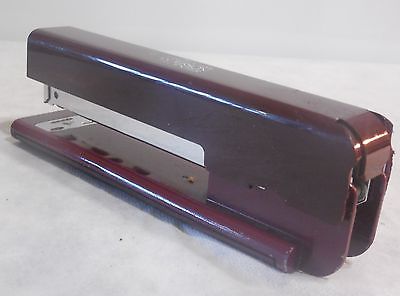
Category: stapler